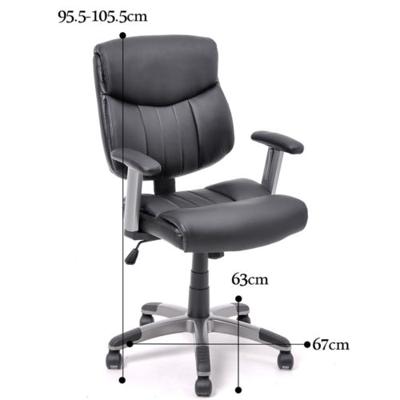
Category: chair